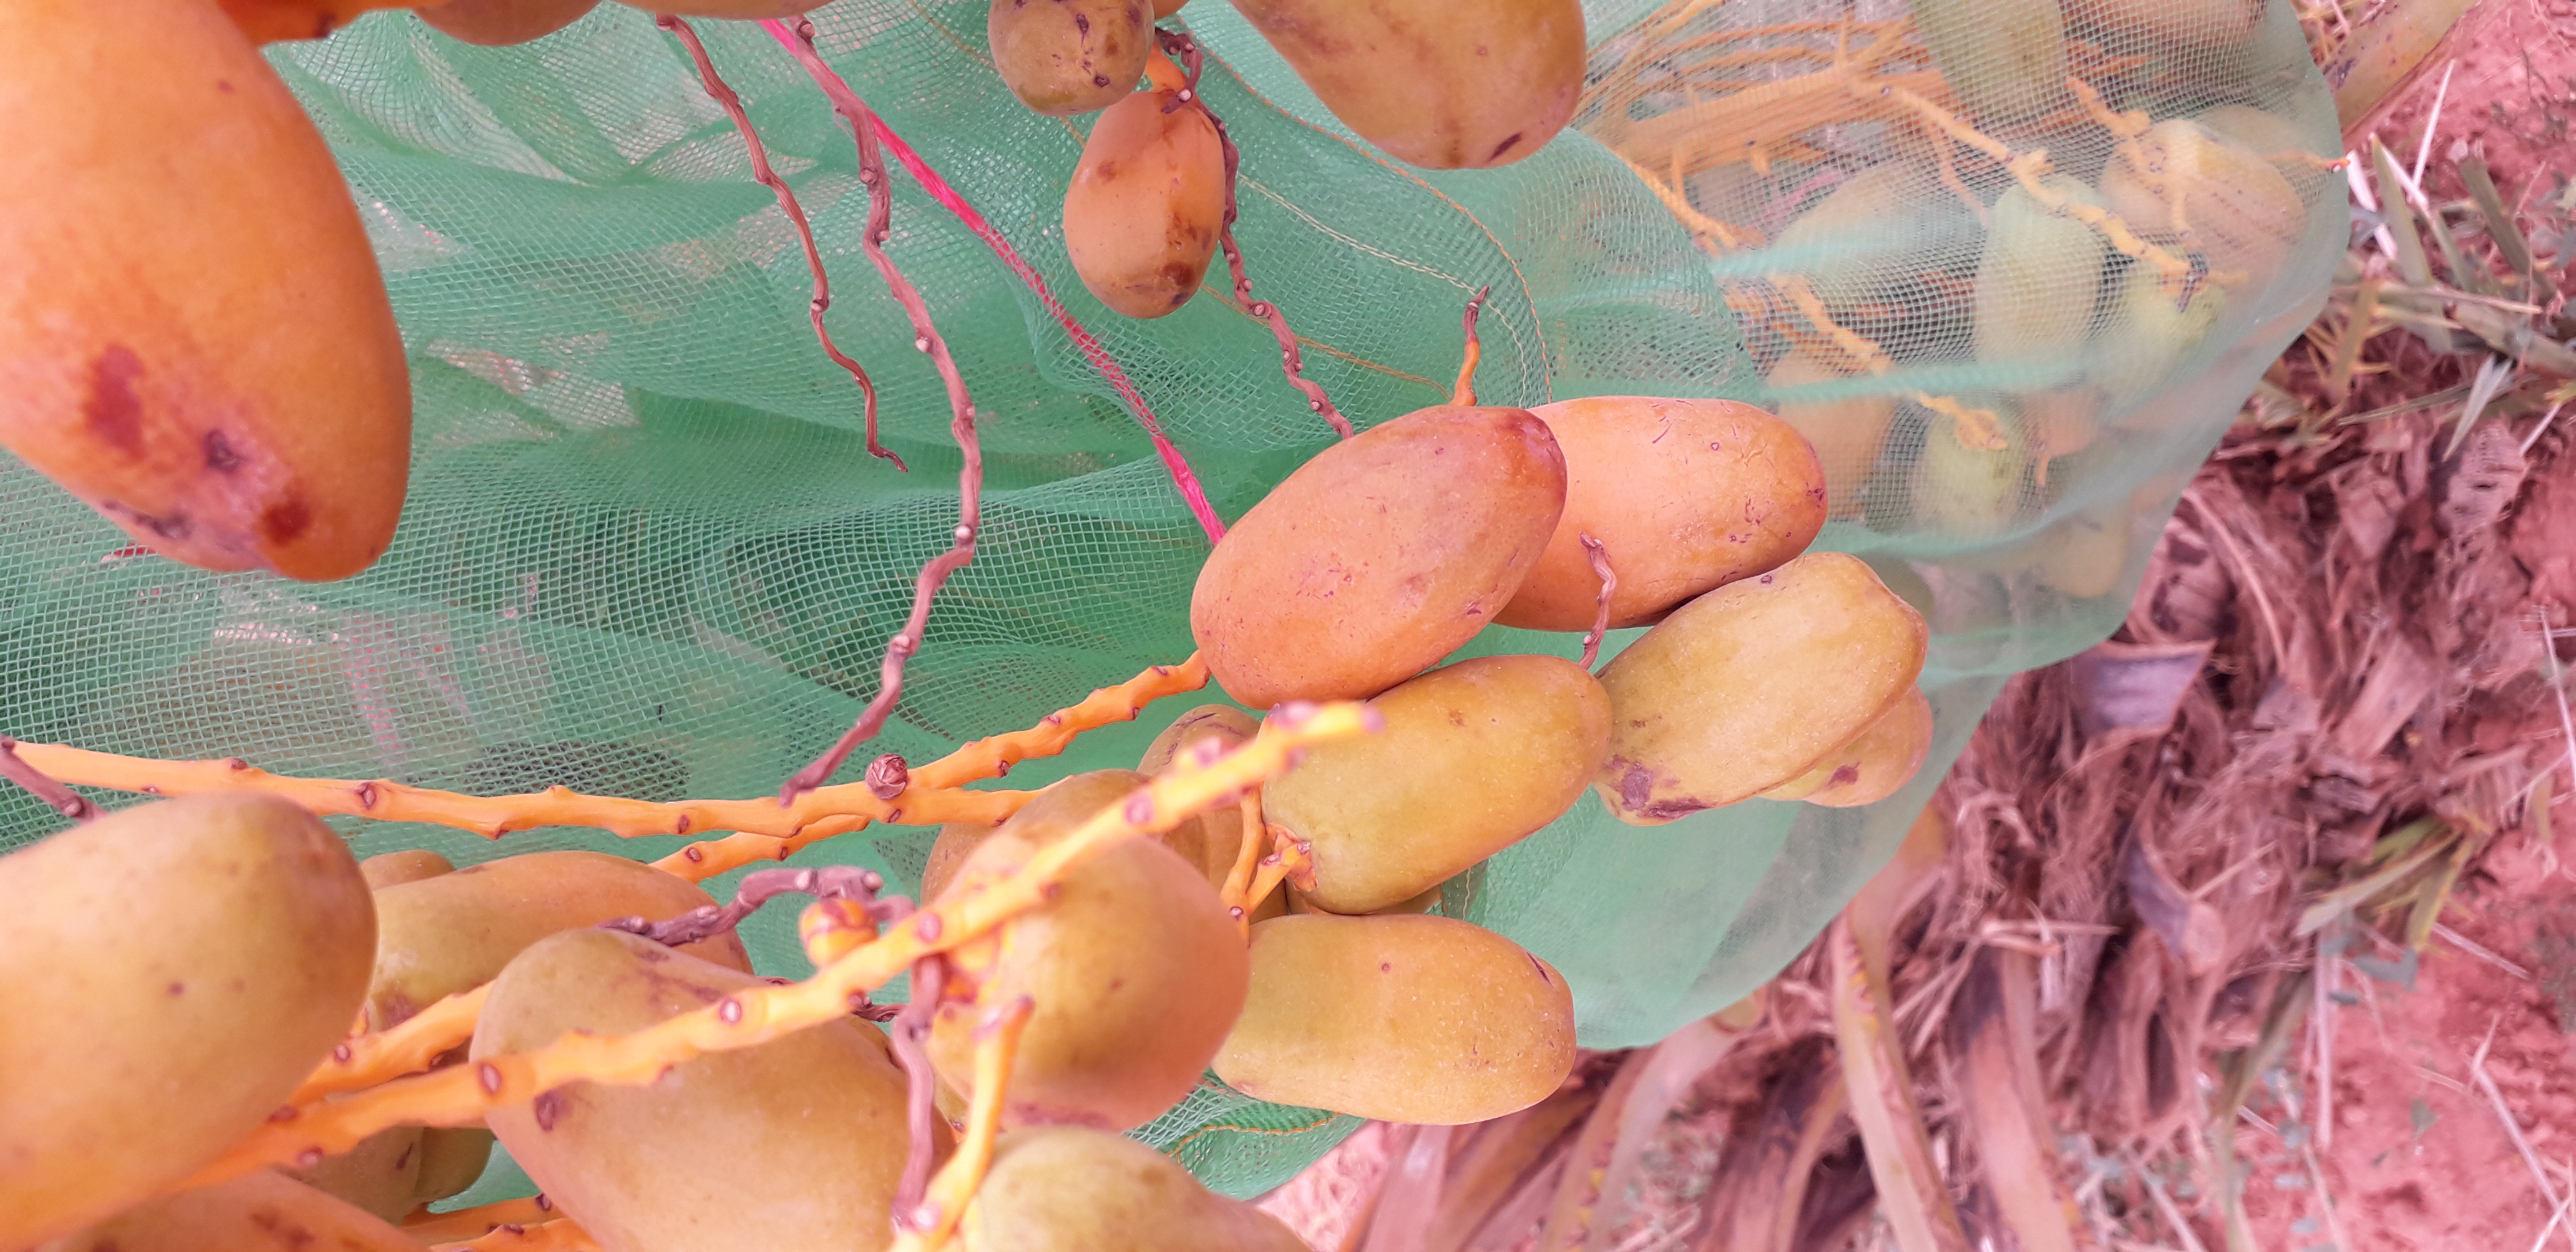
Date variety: Boumajhoul